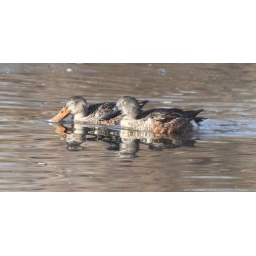
This is a male and female Northern Shoveller in late molts from their fall colours to breeding plumage.